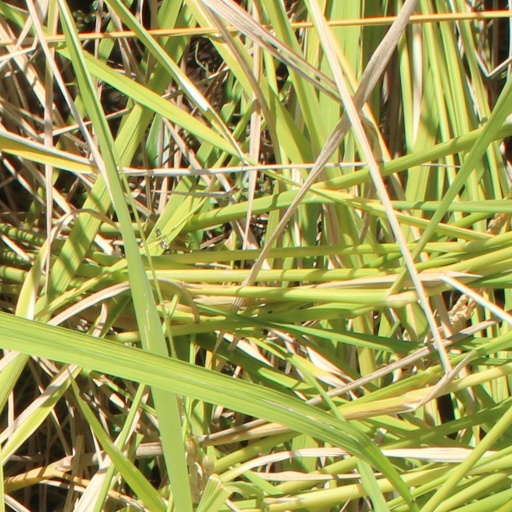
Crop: rice